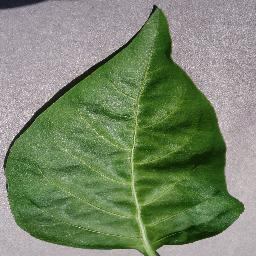
Label: Pepper,_bell___healthy